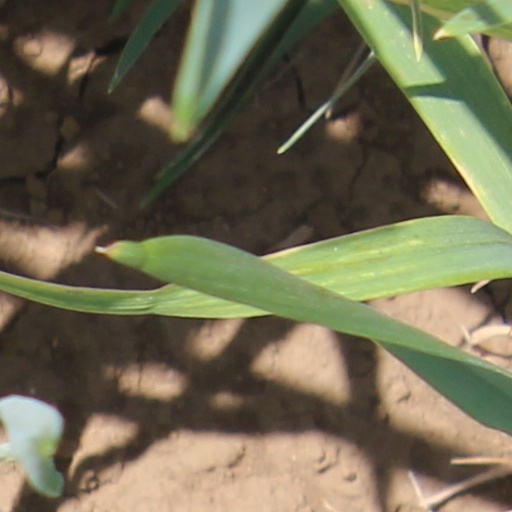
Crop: wheat